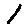
Label: 1